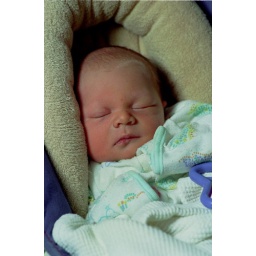
BDL in his car seat 7-90